Sakshaug Church

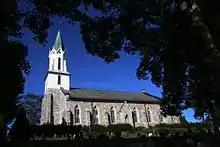
View of the church

Sakshaug Church is a parish church of the Church of Norway in Inderøy Municipality in Trøndelag county, Norway. It is located in the village of Sakshaug, just west of the municipal centre of Straumen. It is the main church for the Inderøy parish which is part of the Stiklestad prosti (deanery) in the Diocese of Nidaros. The large, stone church was built in a Neo-Gothic long church style in 1871 using plans drawn up by the architect Håkon Mosling (1840-1914).